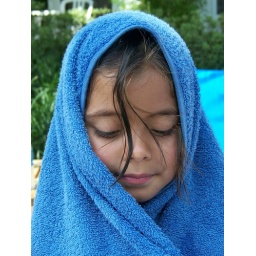
girl in blue